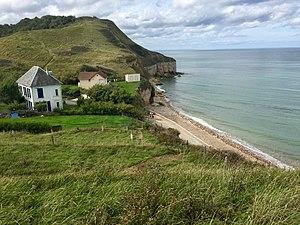
Vue depuis fortifications WN59
Sainte-Honorine-des-Pertes est une ancienne commune française, située dans le département du Calvados en région Normandie, peuplée de 547 habitants.